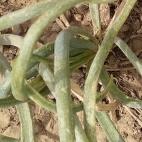
Crop: Onion
Condition: virosis-d